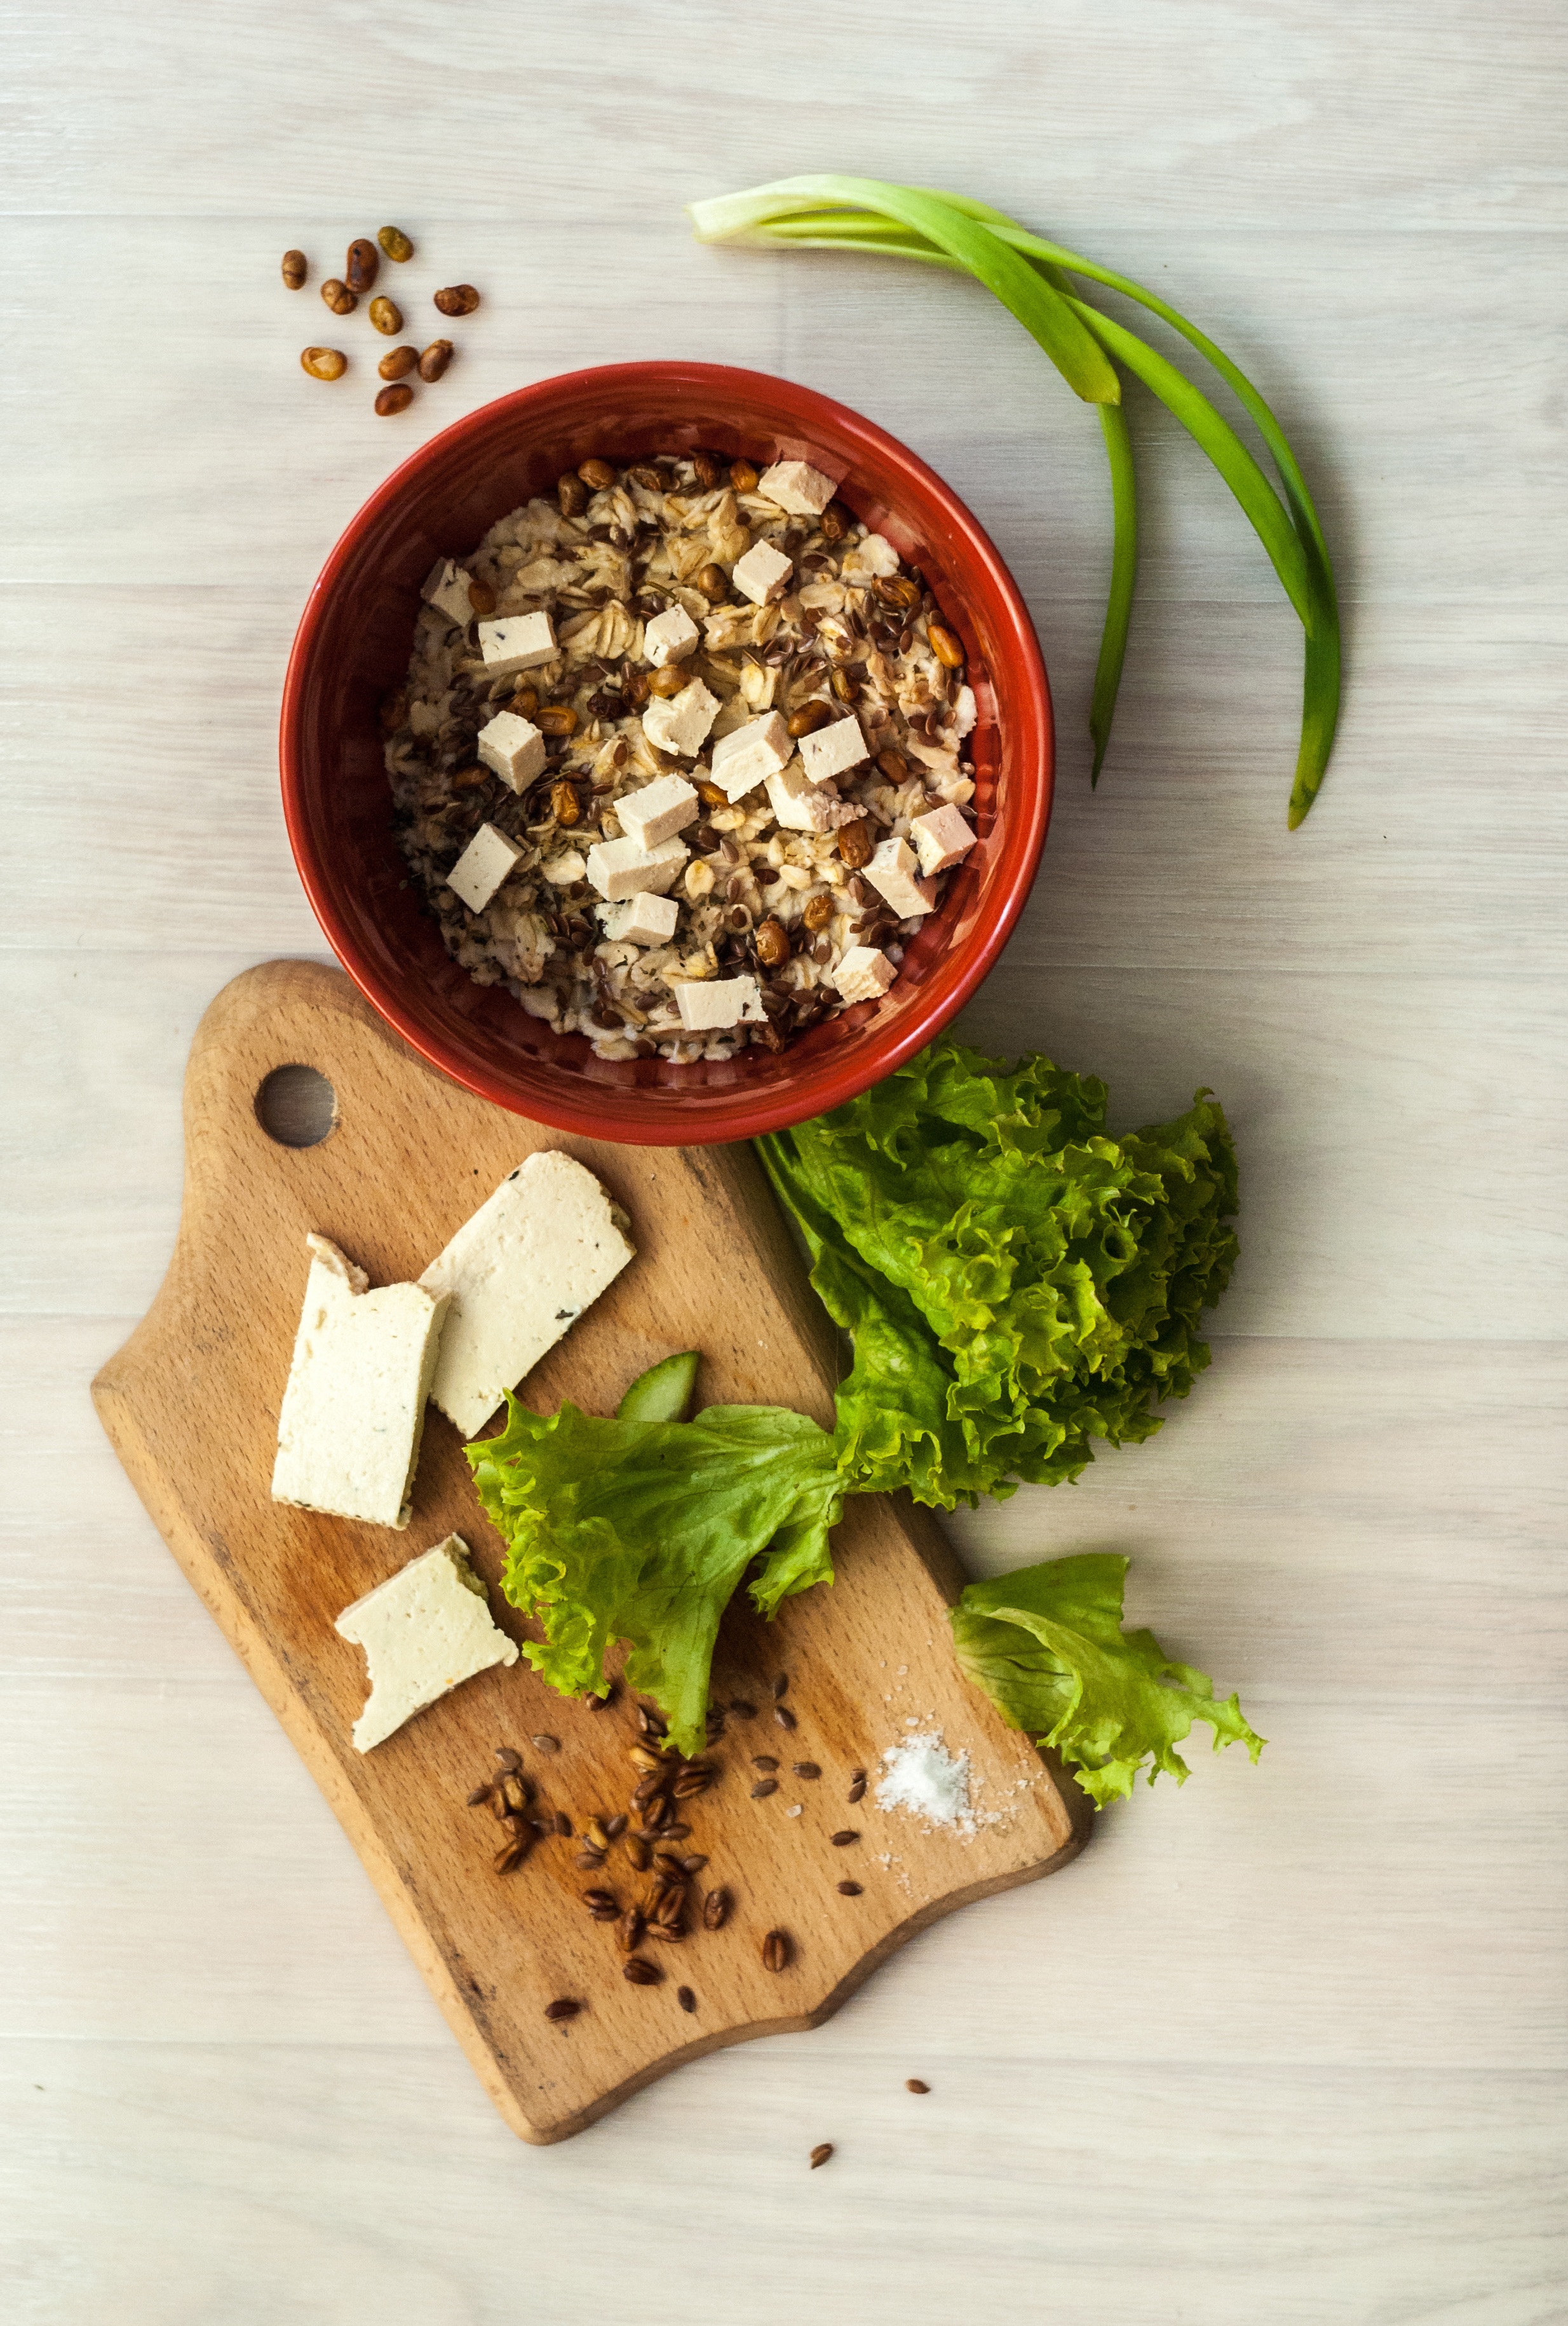
home, dish, meal, food, salad, herb, produce, vegetable, kitchen, colorful, breakfast, lunch, cuisine, delicious, onion, cheese, vegetables, vegetarian food, porridge